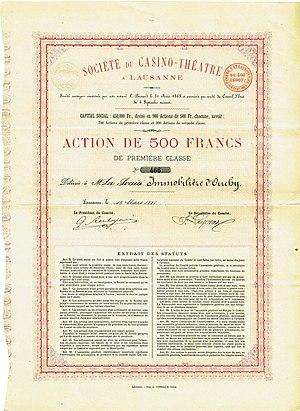
L'Opéra de Lausanne est une salle de spectacles, ouverte en 1871, et située à Lausanne, en Suisse. Elle accueille aujourd’hui essentiellement des représentations d’ouvrages lyriques, de ballets et de concerts.